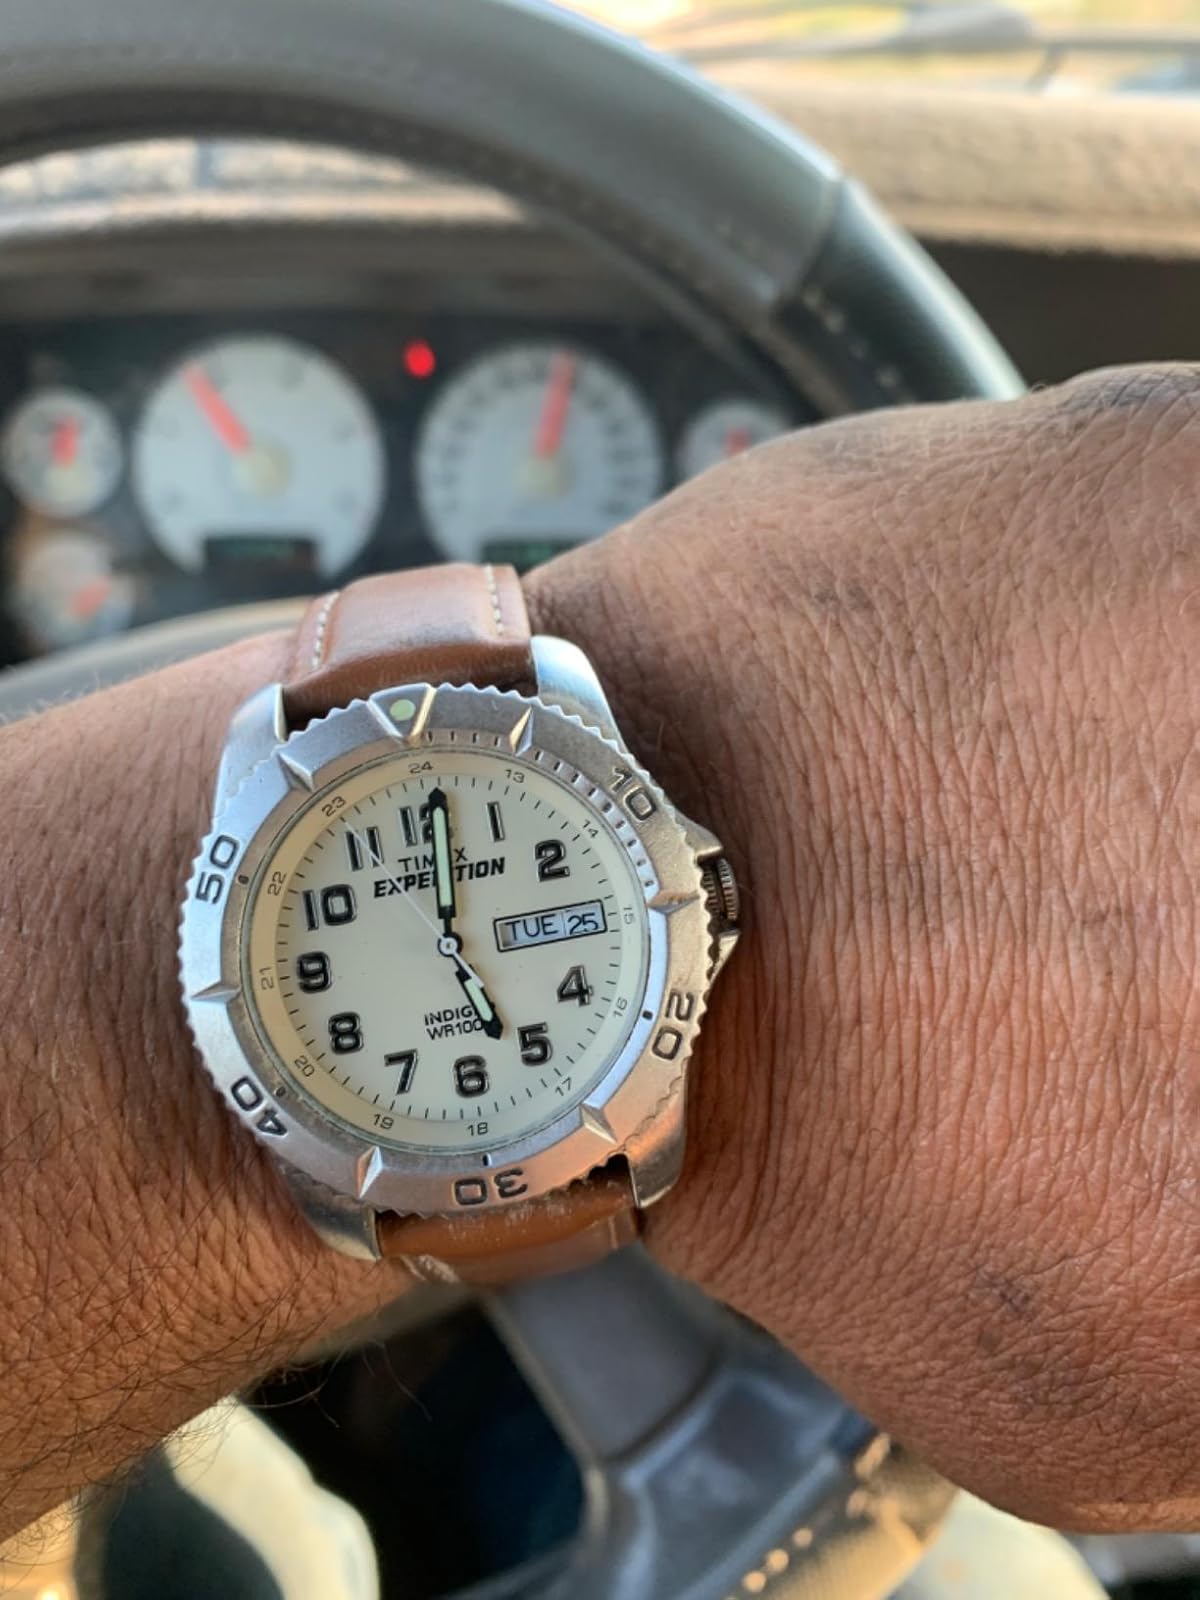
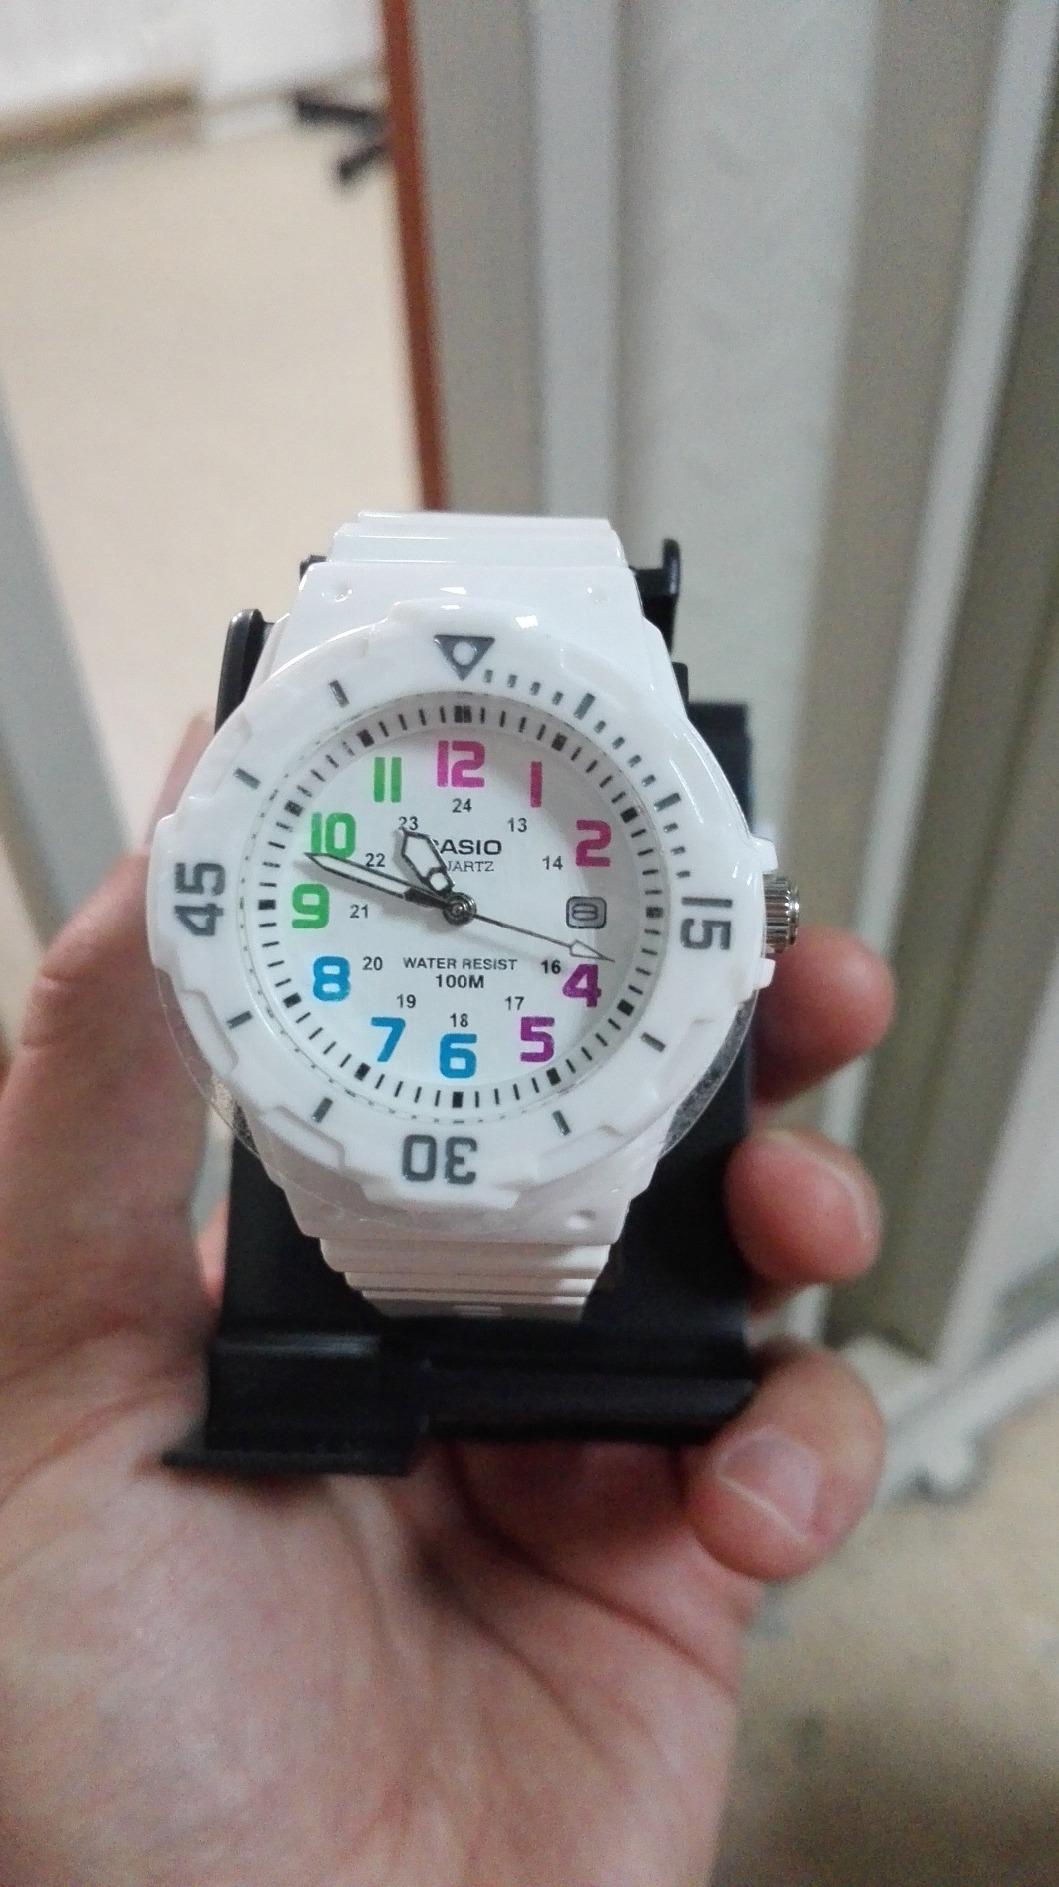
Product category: accessories_watch
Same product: no